Cocksucker Blues

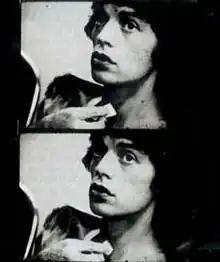

Cocksucker Blues is an unreleased documentary film directed by the still photographer Robert Frank chronicling The Rolling Stones American Tour 1972 in support of their album "Exile on Main St."